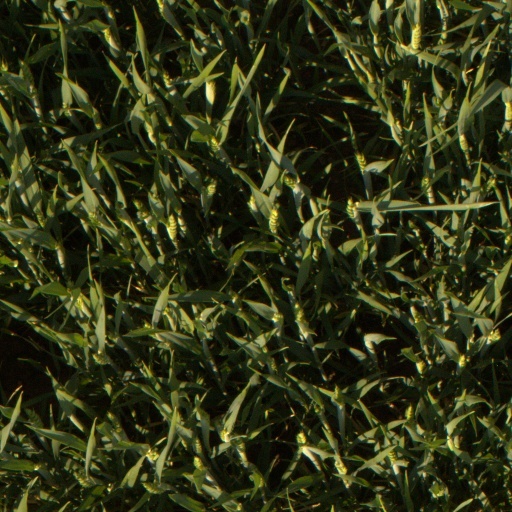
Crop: wheat